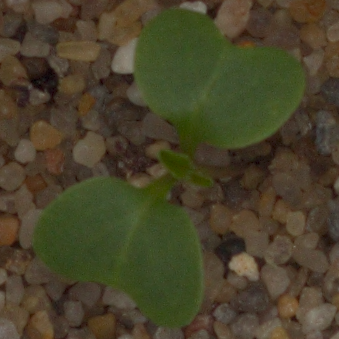
Label: charlock